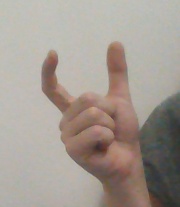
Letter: nun